Erich Hess (politician)

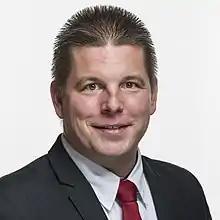
Erich Hess (2019)

Erich Johann Hess ( born 25 March 1981) is a Swiss businessman, truck driver and politician. Hess serves as a member of the National Council (Switzerland) for the Swiss People's Party since 2015. He served as councillor in the city council of Bern between 2005 and 2010 and is currently serving a second term. He is also a former member of the Grand Council of Bern between 2010 and 2016 and between 2018 and 2020, where he was a member on the audit and justice committees.